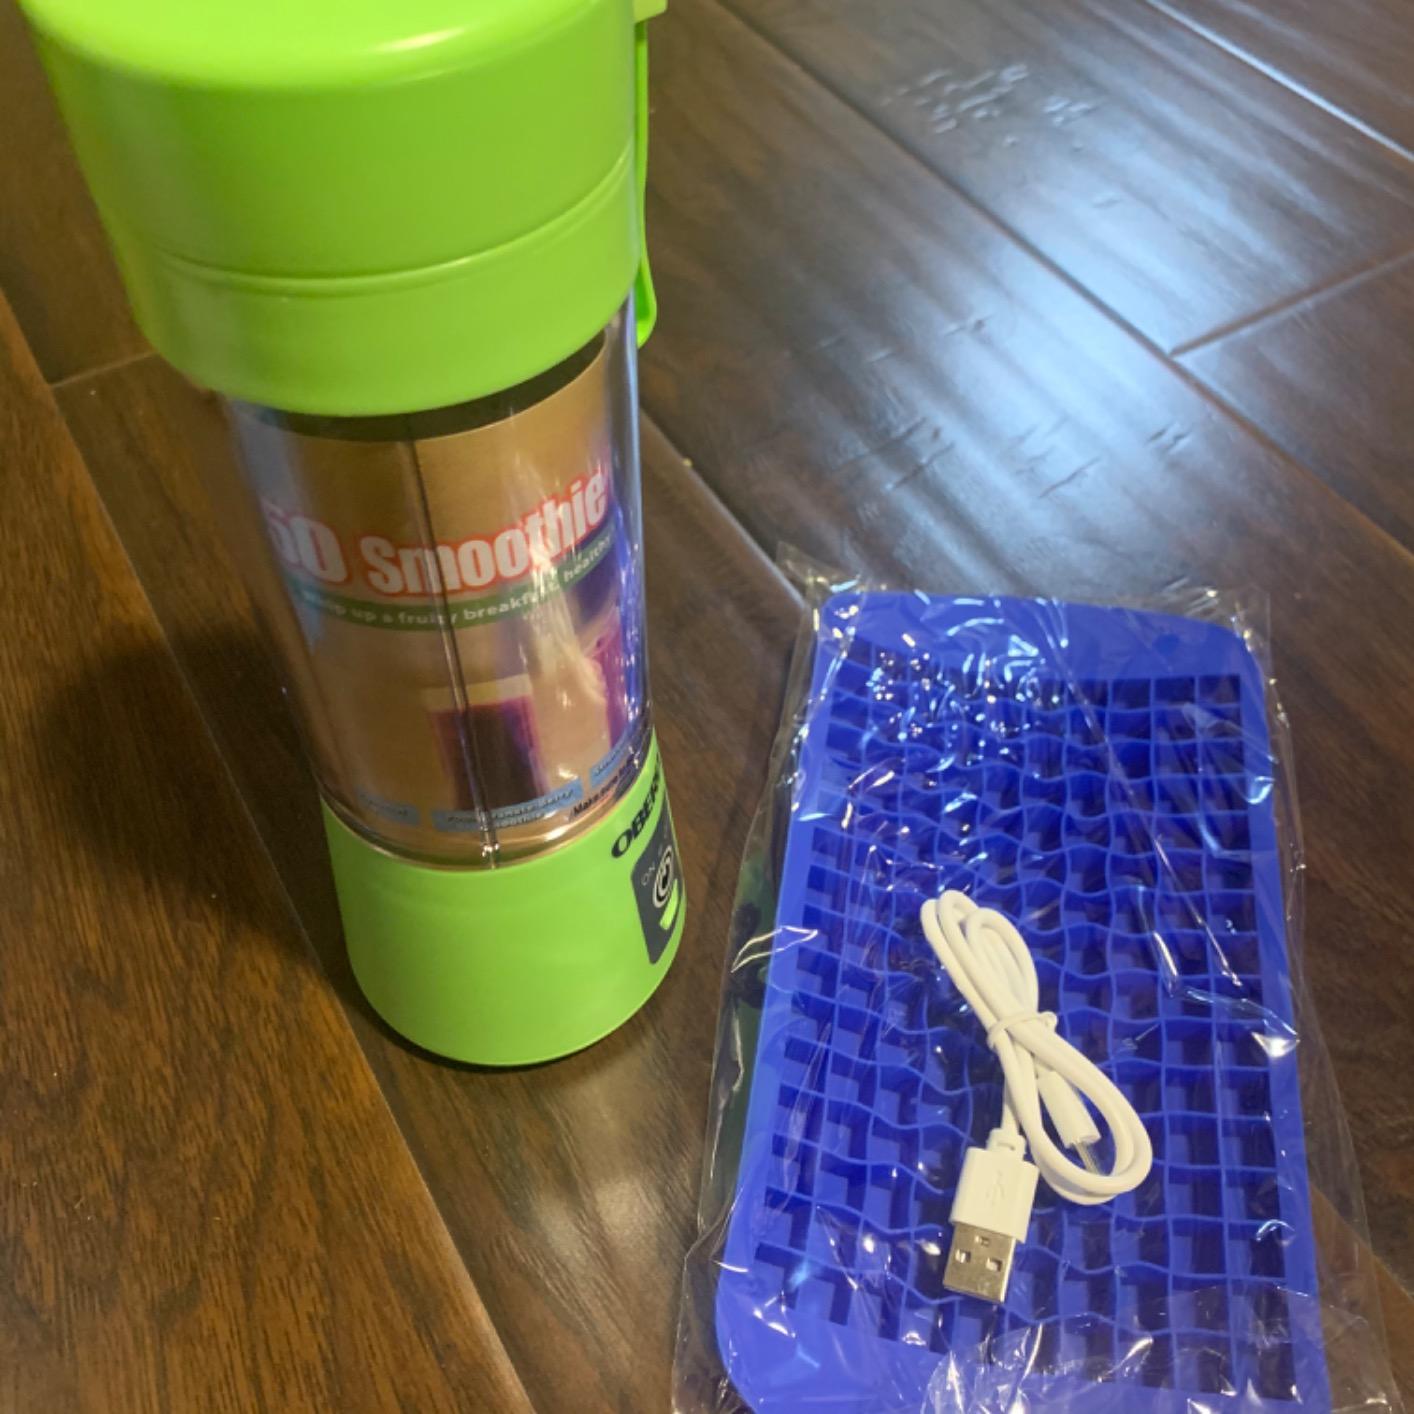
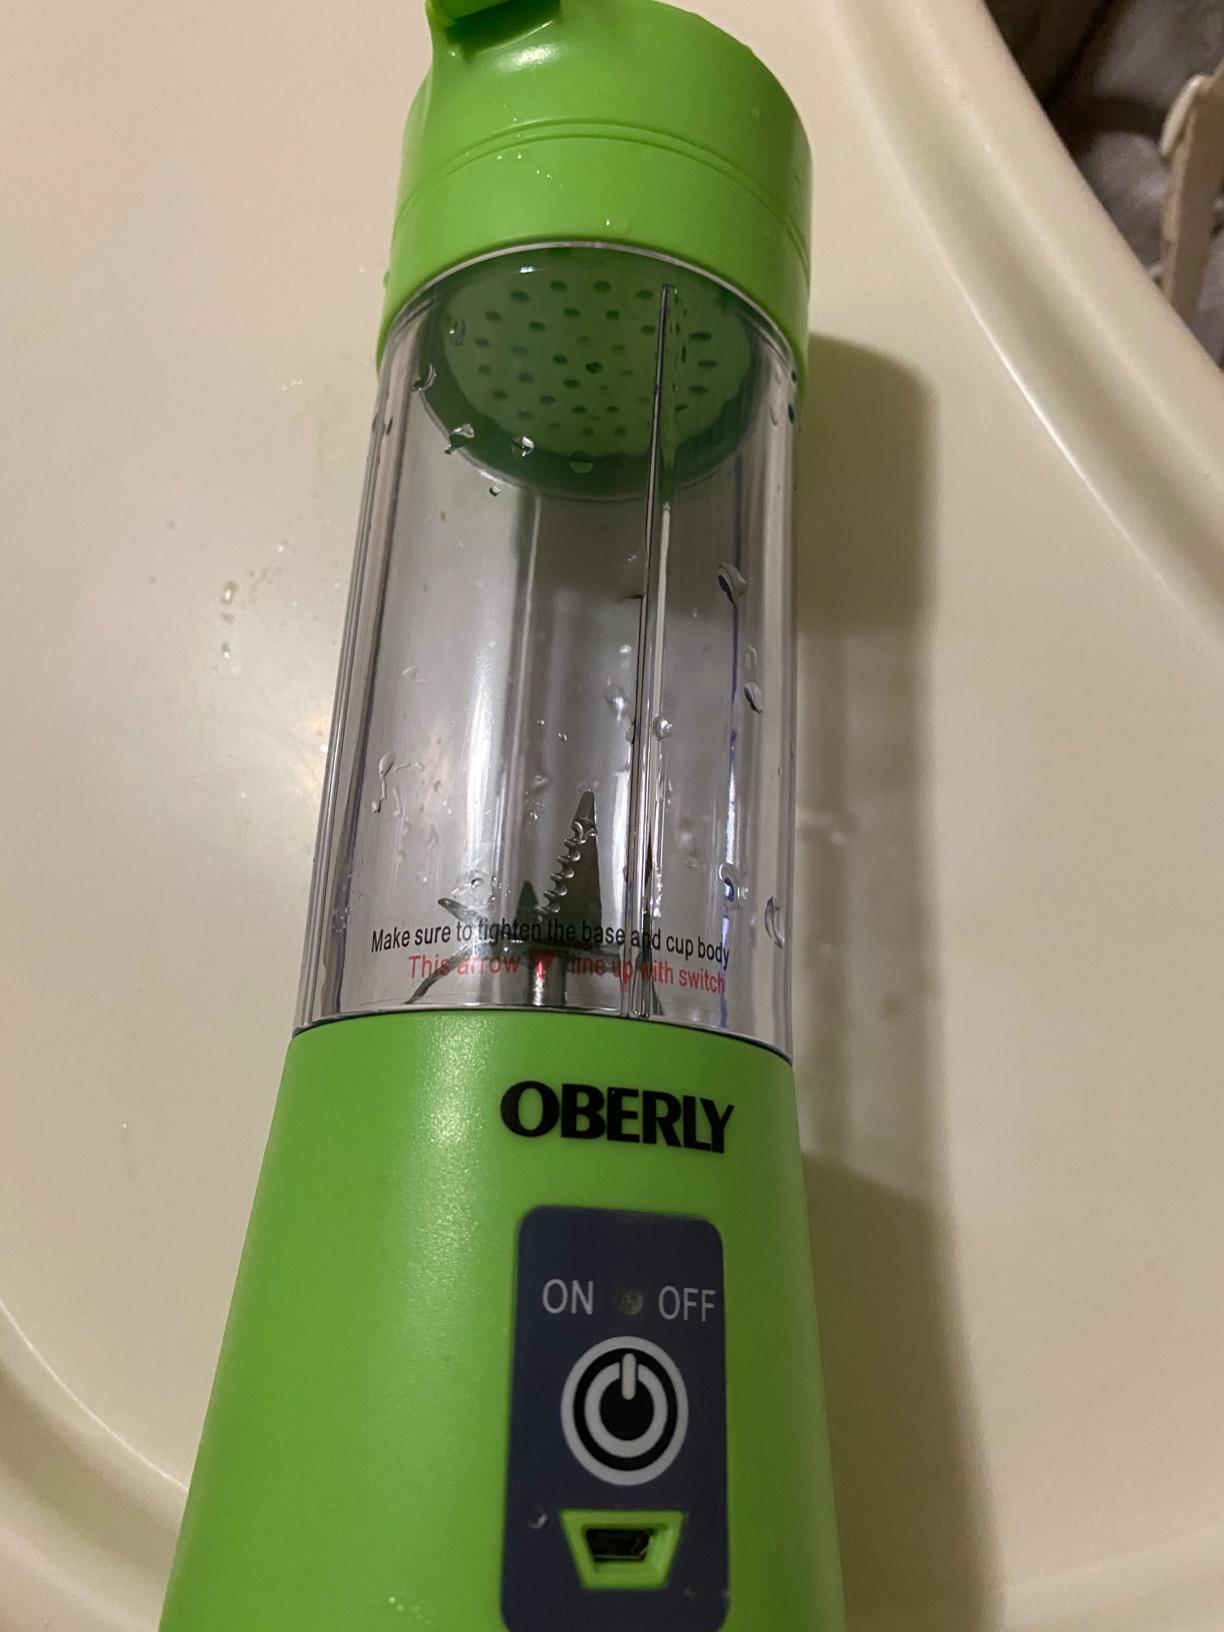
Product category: items_blender
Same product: yes